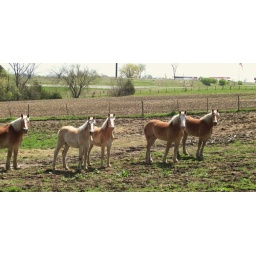
Belgian horses out standing in their field!